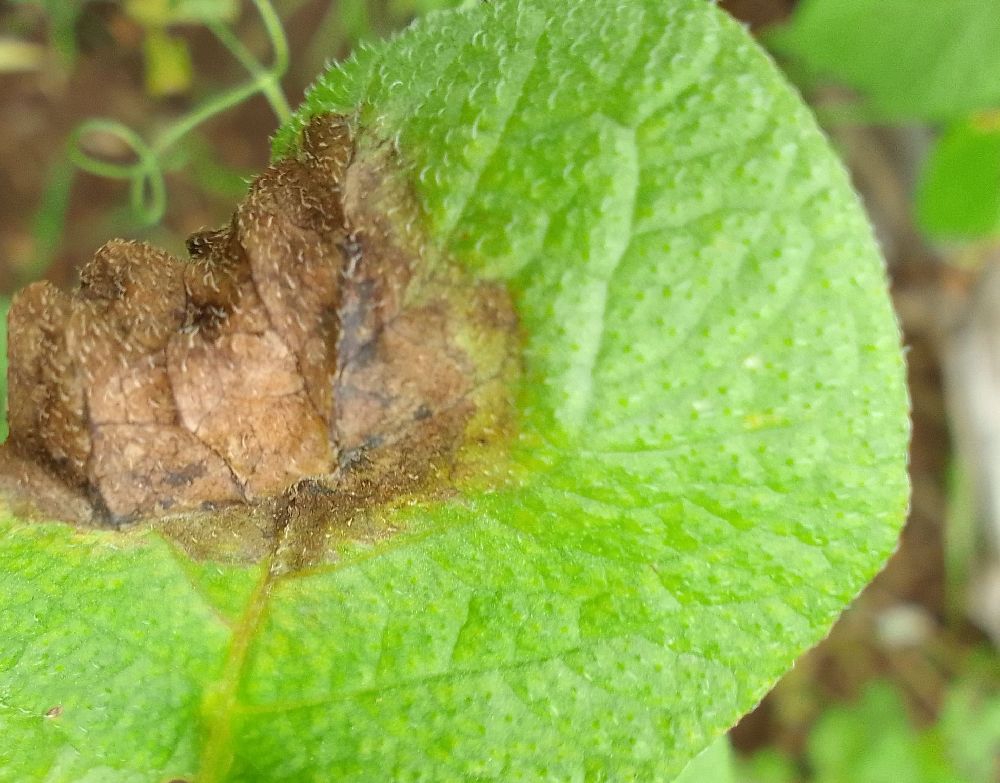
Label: Late blight